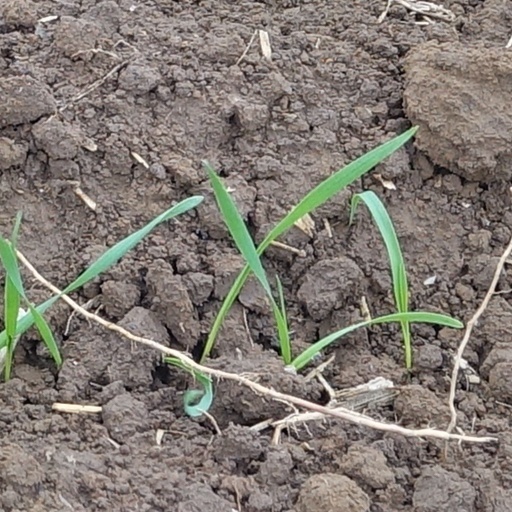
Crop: wheat